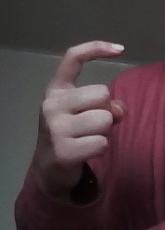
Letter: ra